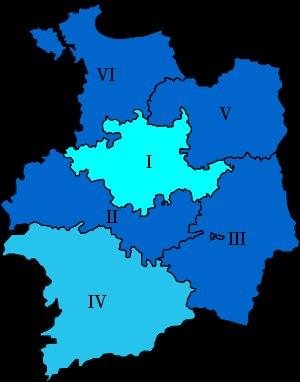
Cet article présente la liste des députés élus dans l'Ille-et-Vilaine depuis 1789.
Longtemps terre démocrate-chrétienne, le département d'Ille-et-Vilaine a progressivement basculé vers la gauche au cours de ces quarante dernières années. Les élections municipales de mars 1977 en sont l'une des principales illustrations tout comme celle de l'élection du premier président socialiste du conseil général en 2004.